Ataque de pánico!

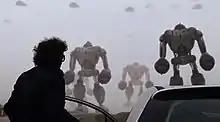
Screenshot from the film

Ataque de pánico! is a 2009 Uruguayan science fiction short film directed by independent filmmaker Fede Álvarez.